American International School of Cape Town

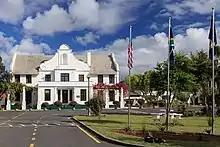
Main entrance of The American International School of Cape Town

AISCT is overseen by a Board of Governors. The Board members have been appointed according to the bylaws of the school's Deed of Foundation. The Board is responsible for the school's fiscal solvency and overall success.